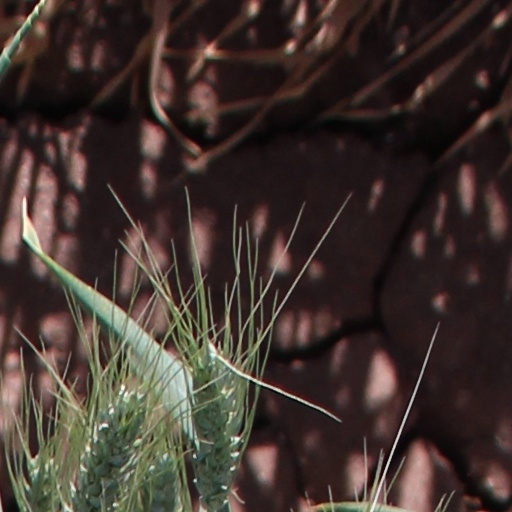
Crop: wheat